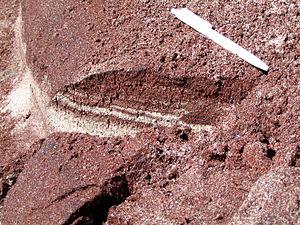
Groix [gʁwa] est une île et une commune bretonne du département du Morbihan. Elle se trouve dans le golfe de Gascogne, au large de la côte sud de la Bretagne, au nord-ouest de Belle-Île-en-Mer et en face de Ploemeur. Elle constitue une commune, et, jusqu'à 2015, constituait aussi le canton de Groix. Elle est accessible par bateau au départ de Lorient et de Port-Louis. Historiquement, elle fait partie du pays vannetais et du Kemenet-Héboé.